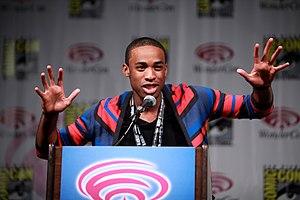
Star-Crossed est une série télévisée de science-fiction américaine en treize épisodes de 43 minutes produite et créée par Meredith Averill, diffusée entre le 17 février 2014 et le 12 mai 2014 sur le réseau The CW. L'expression « star-crossed » qualifie la situation de deux êtres que le destin sépare et pourrait être traduite en français par « destins contraires ».